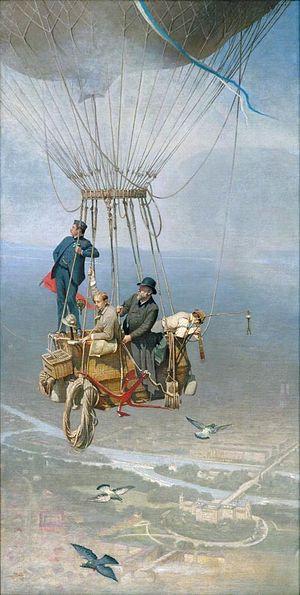
Theodor Pixis et un peintre, lithographe et illustrateur allemand.